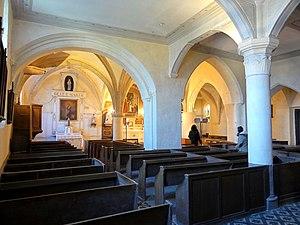
Intérieur de l'église - voir titre.
L'église Saint-Germain-d'Auxerre est une église catholique paroissiale située à Noisy-sur-Oise, en France. C'est une petite église à double vaisseau, ce qui fait son principal intérêt, car son architecture est plutôt rustique, et ne comporte aucun élément remarquable. Au sud, la chapelle des fonts baptismaux, le clocher en bâtière, la chapelle de la Saint-Joseph et la sacristie sont accolées à ce double vaisseau, ce qui confère à l'édifice une silhouette pittoresque. Les trois premières parties datent du XIIIᵉ siècle, voire de la fin du XIIᵉ siècle en ce qui concerne la base du clocher, mais l'on y cherchera en vain des éléments de sculpture ou de modénature de cette époque. Dans le double vaisseau, l'on distingue une nef carrée, dont le chapiteau de crochets du pilier central atteste seul ses origines au XIIIᵉ siècle, et un chœur également carrée, qui est partagé entre le sanctuaire et la chapelle de la Vierge Marie, au nord. Ce chœur de style gothique flamboyant est voûté d'ogives, et présente une architecture plus soignée. La chapelle Saint-Joseph a été revoûtée dans le même style, mais elle est plus simple.